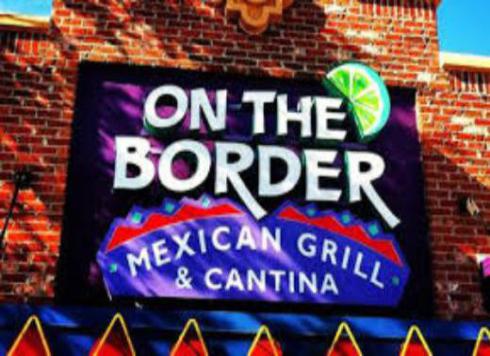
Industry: Food